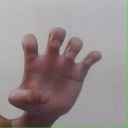
अक्षर: झ